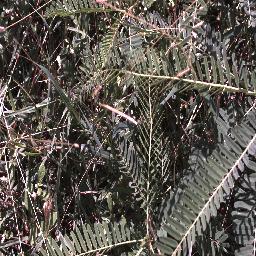
Label: negative